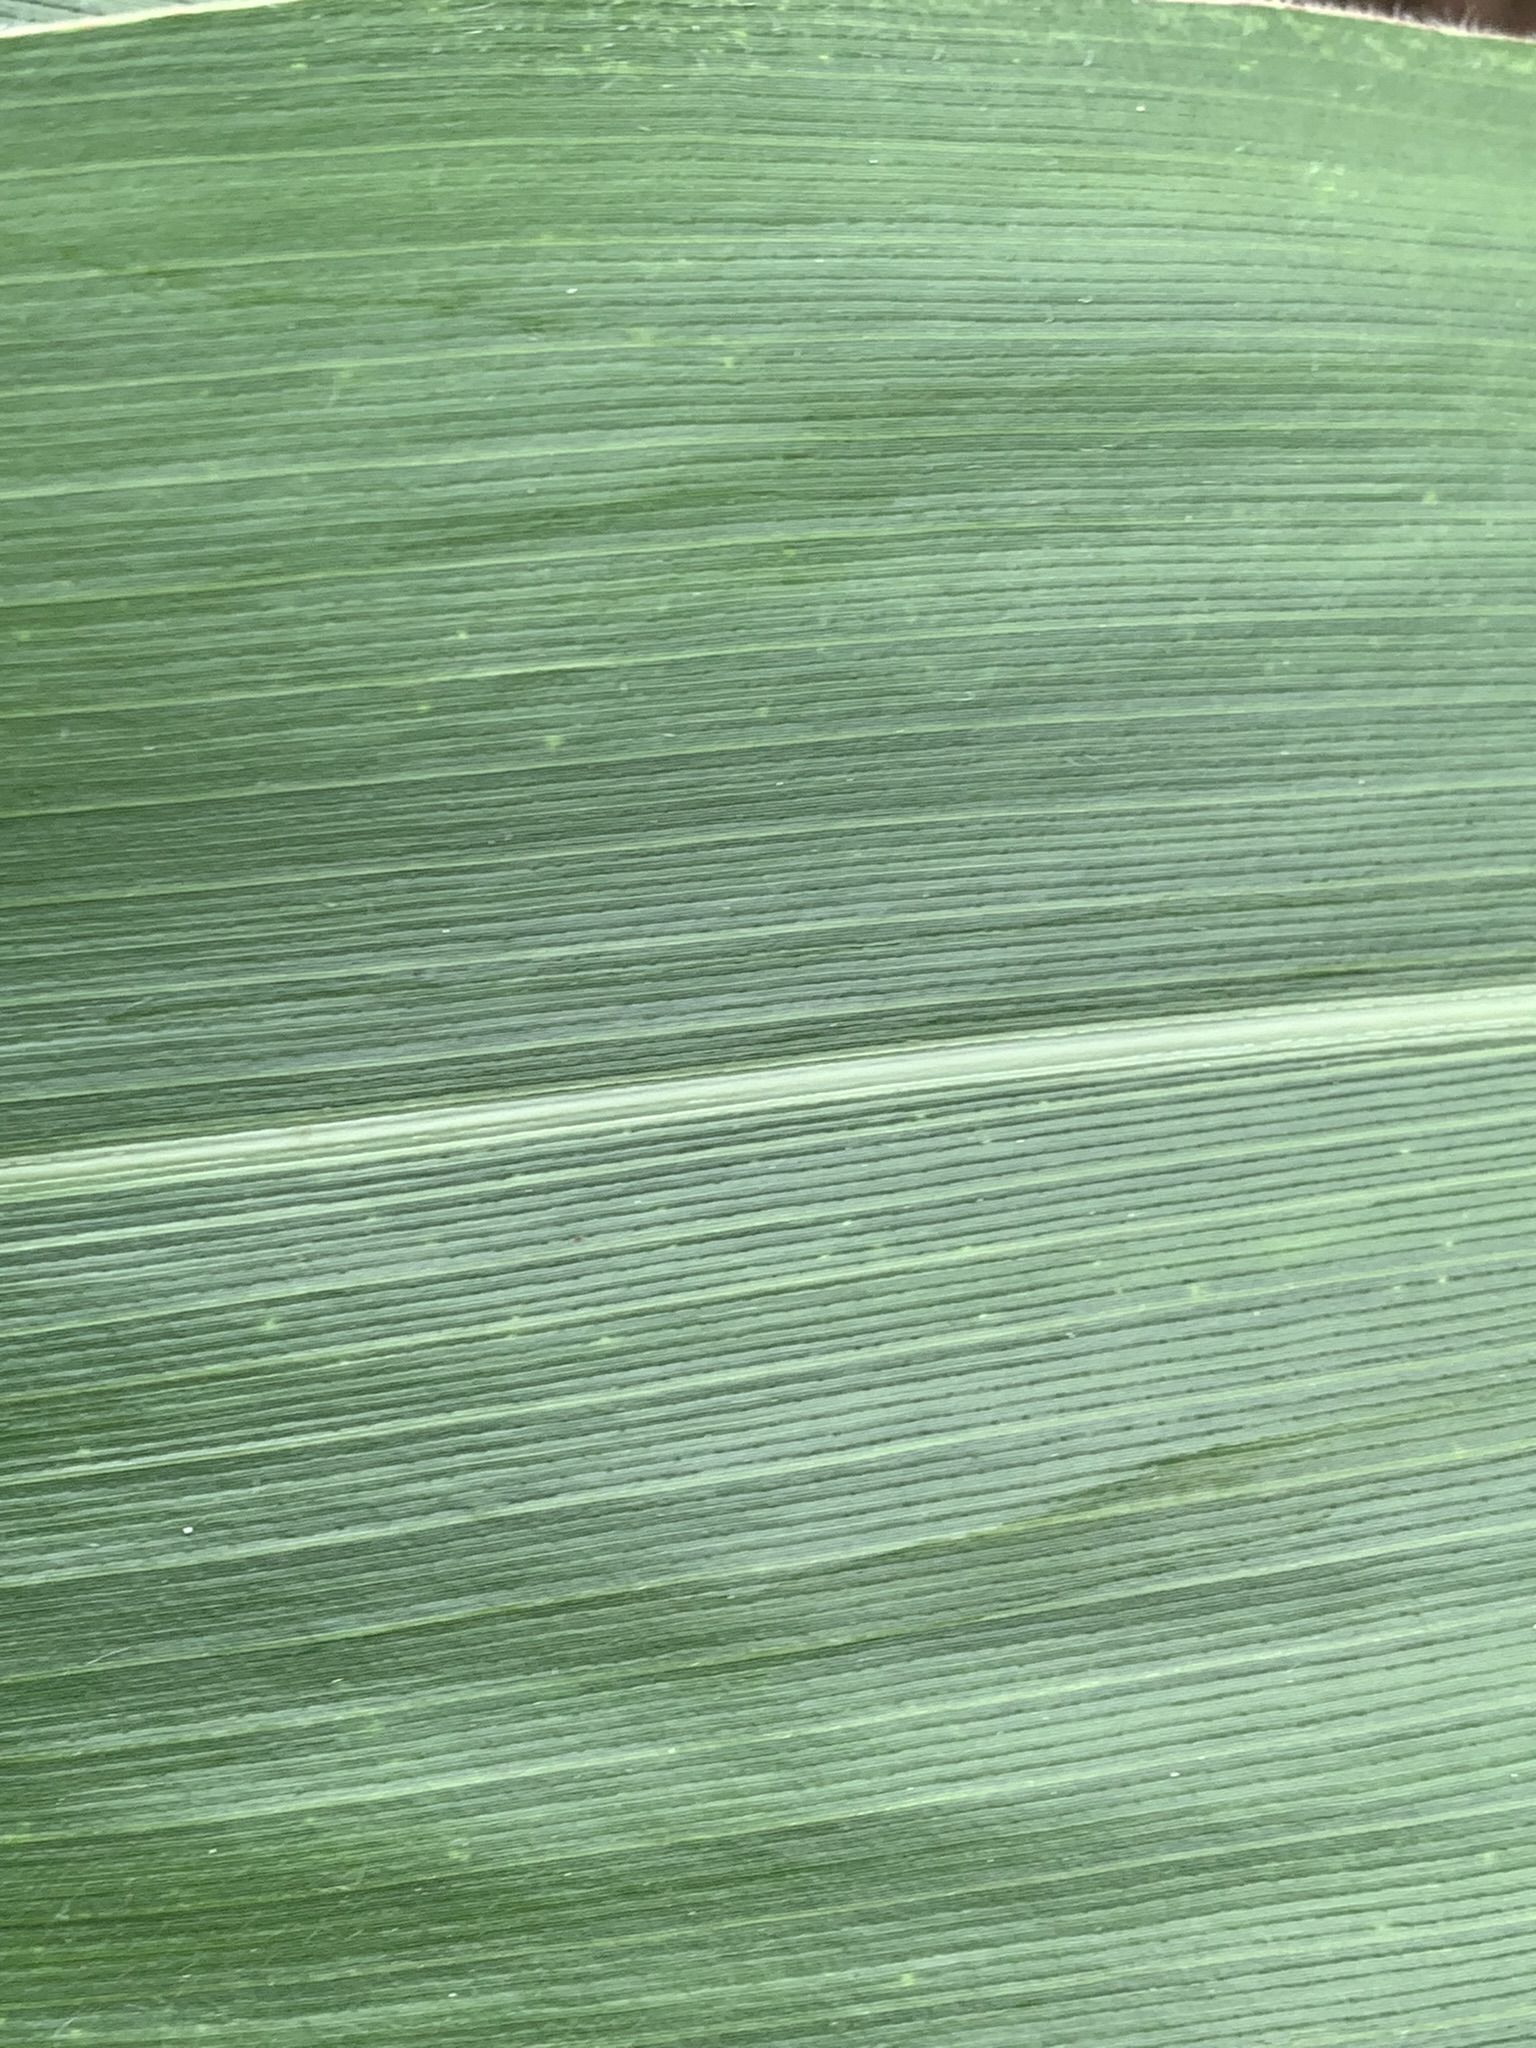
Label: Healthy